Carenzia melvilli

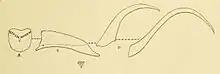
Radula of Carenzia melvilli; U= uncini; R= rhachidian tooth; l= laterals

The radula is small and rather obscure. The uncini cover the median rows, and cross even the uncini of the opposite side. The rhachidian or median tooth has a subquadrate basal part, with rounded, convex posterior and less convex lateral margins. It has a broad, triangular cusp, with one small median denticle and about 6 smaller ones on each side. The laterals one on each side have a transversely triangular shape, with an unarmed, arched upper and concave proximal and basal margin, with blunt points at the proximal and distal extremities of the basal margin. On each side are 3-4 uncini which are long, slender and strongly curved. Though this radula has some resemblance with that of "Aporrhais," Verrill stated that it should be taenioglossate, as the "Siboga"-specimen has a radula with at least 9 rows of teeth and probably 11.